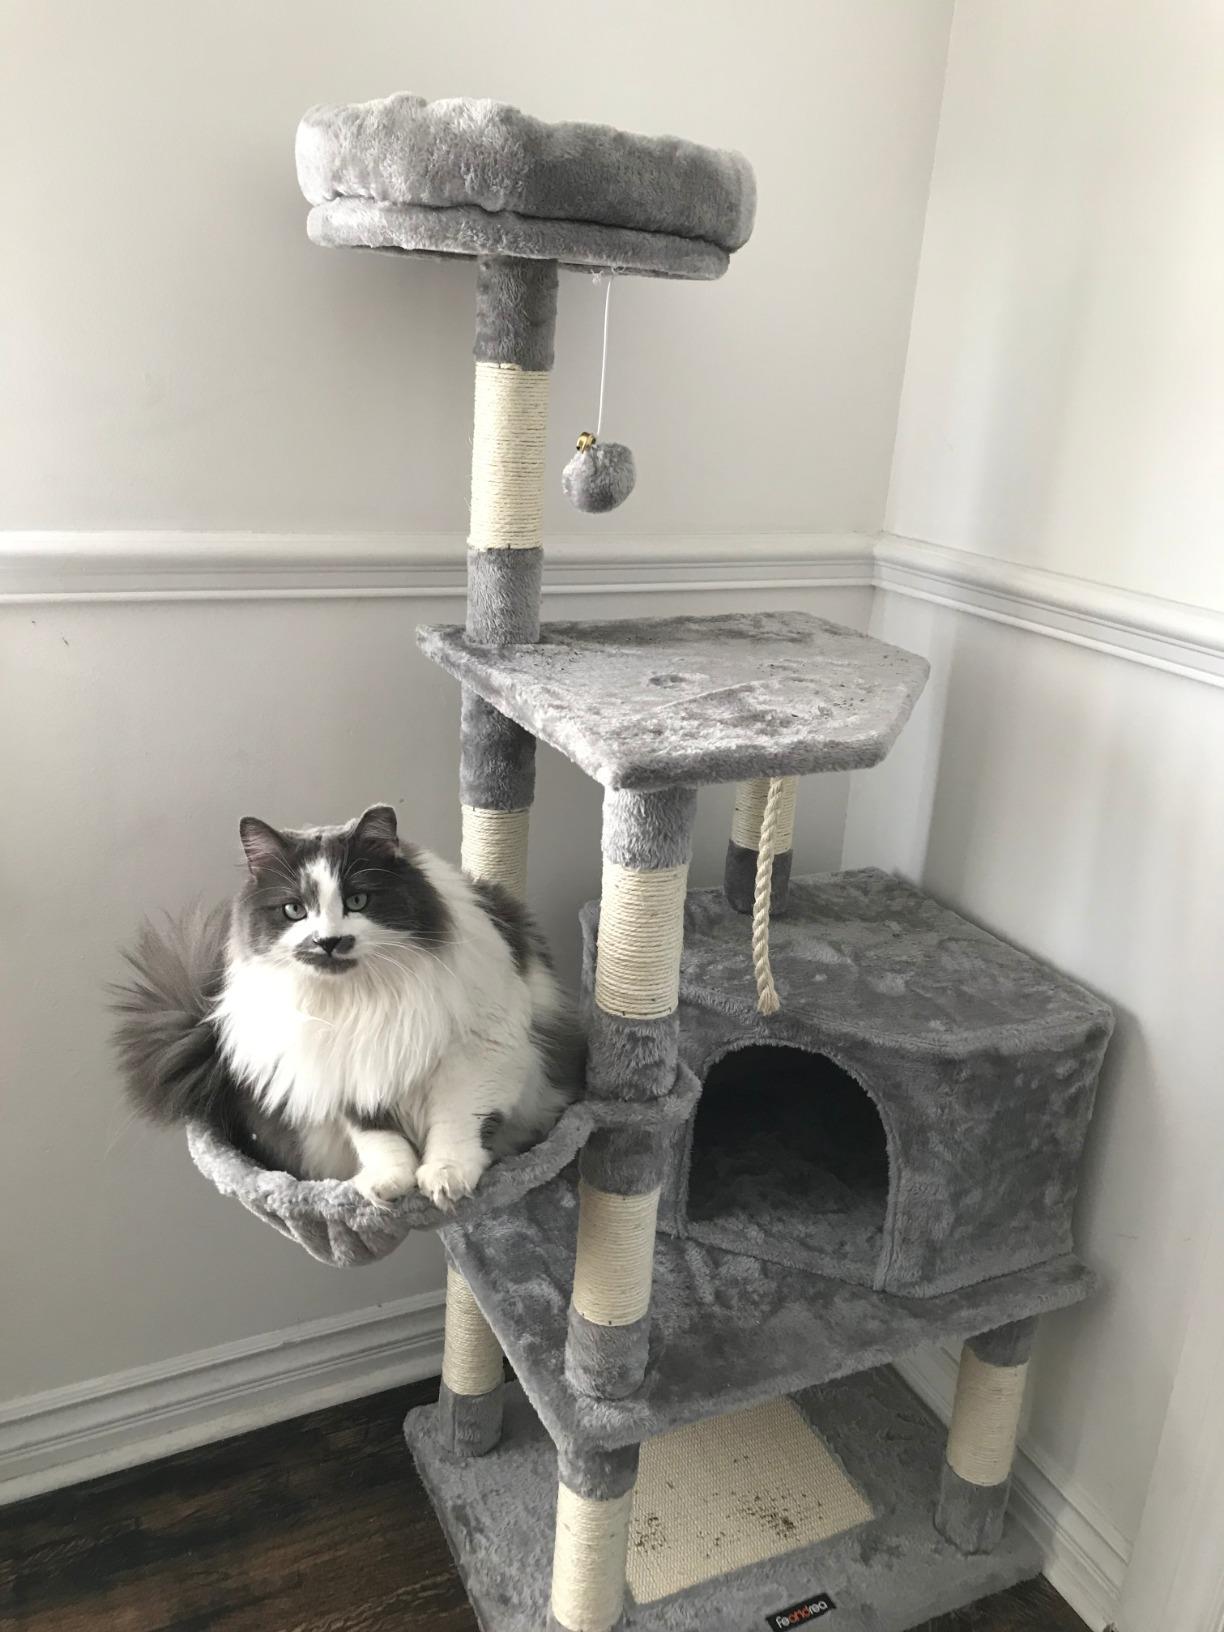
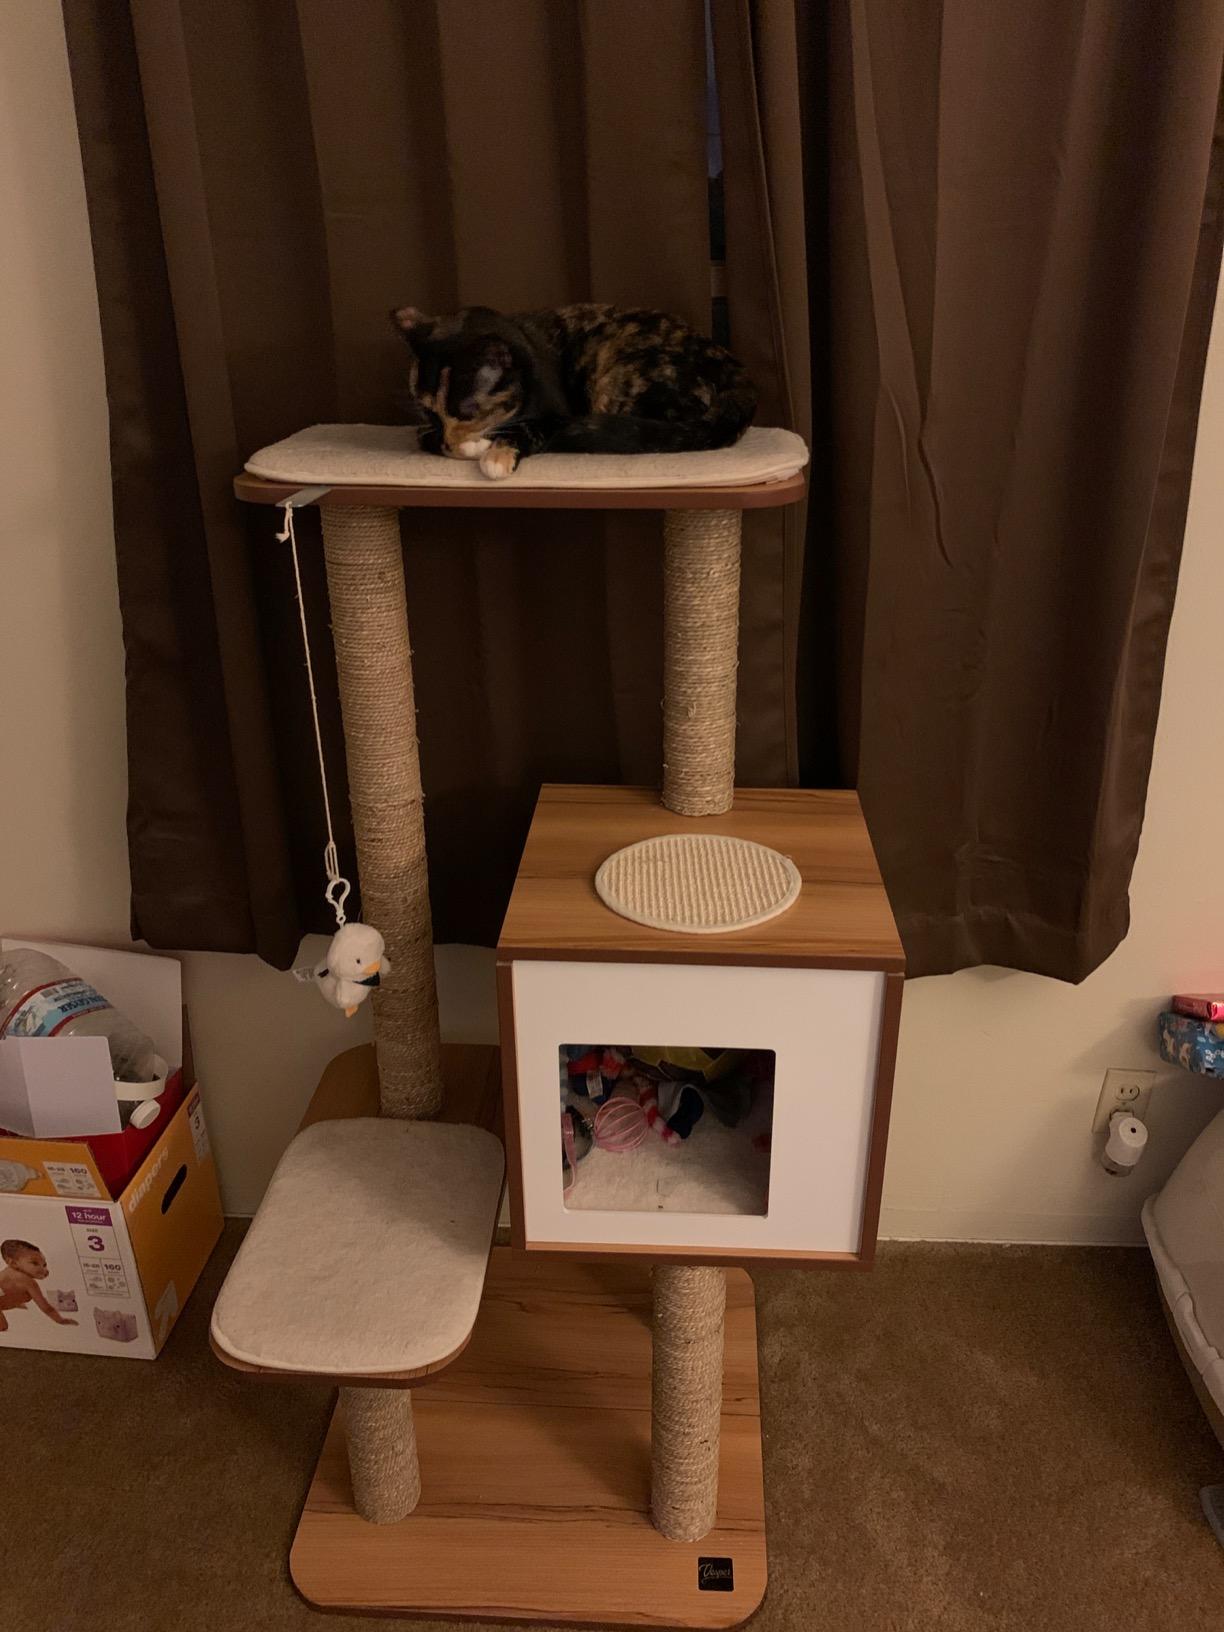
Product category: items_cat tree
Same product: no